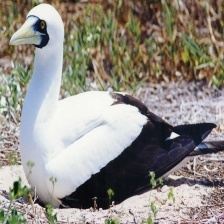
Species: MASKED BOOBY
Scientific name: SULA DACTYLATRA